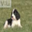
Label: dog